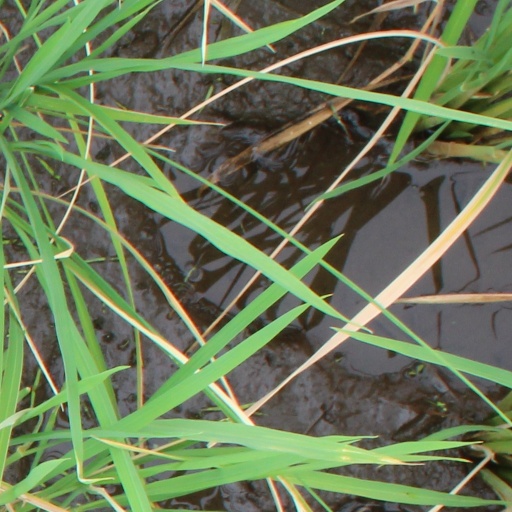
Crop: rice